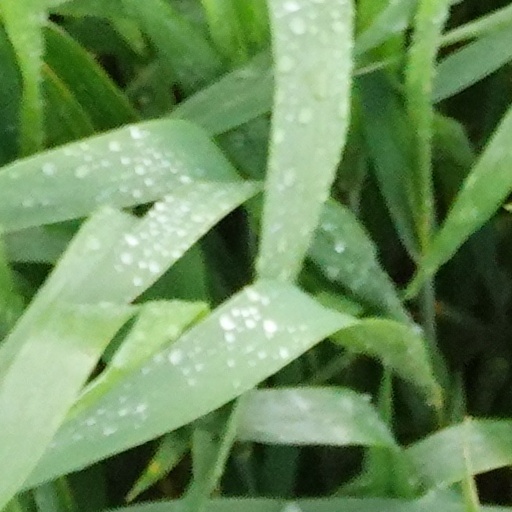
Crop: wheat